Andrzej Grzegorczyk

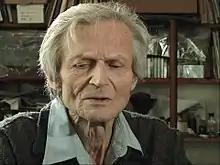
Grzegorczyk in 2012

Andrzej Grzegorczyk (22 August 1922 – 20 March 2014) was a Polish logician, mathematician, philosopher and ethicist. He was noted for his work in computability, mathematical logic and the foundations of mathematics.